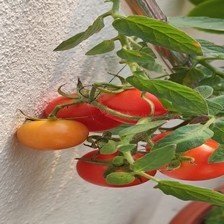
Label: tomato